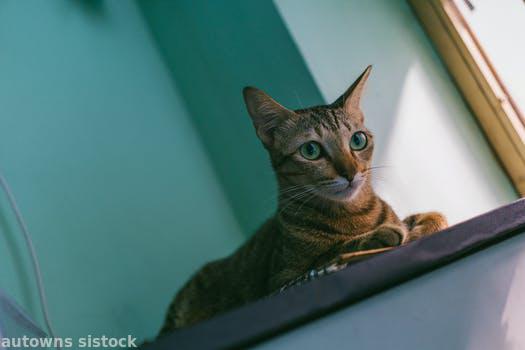
Label: Watermark